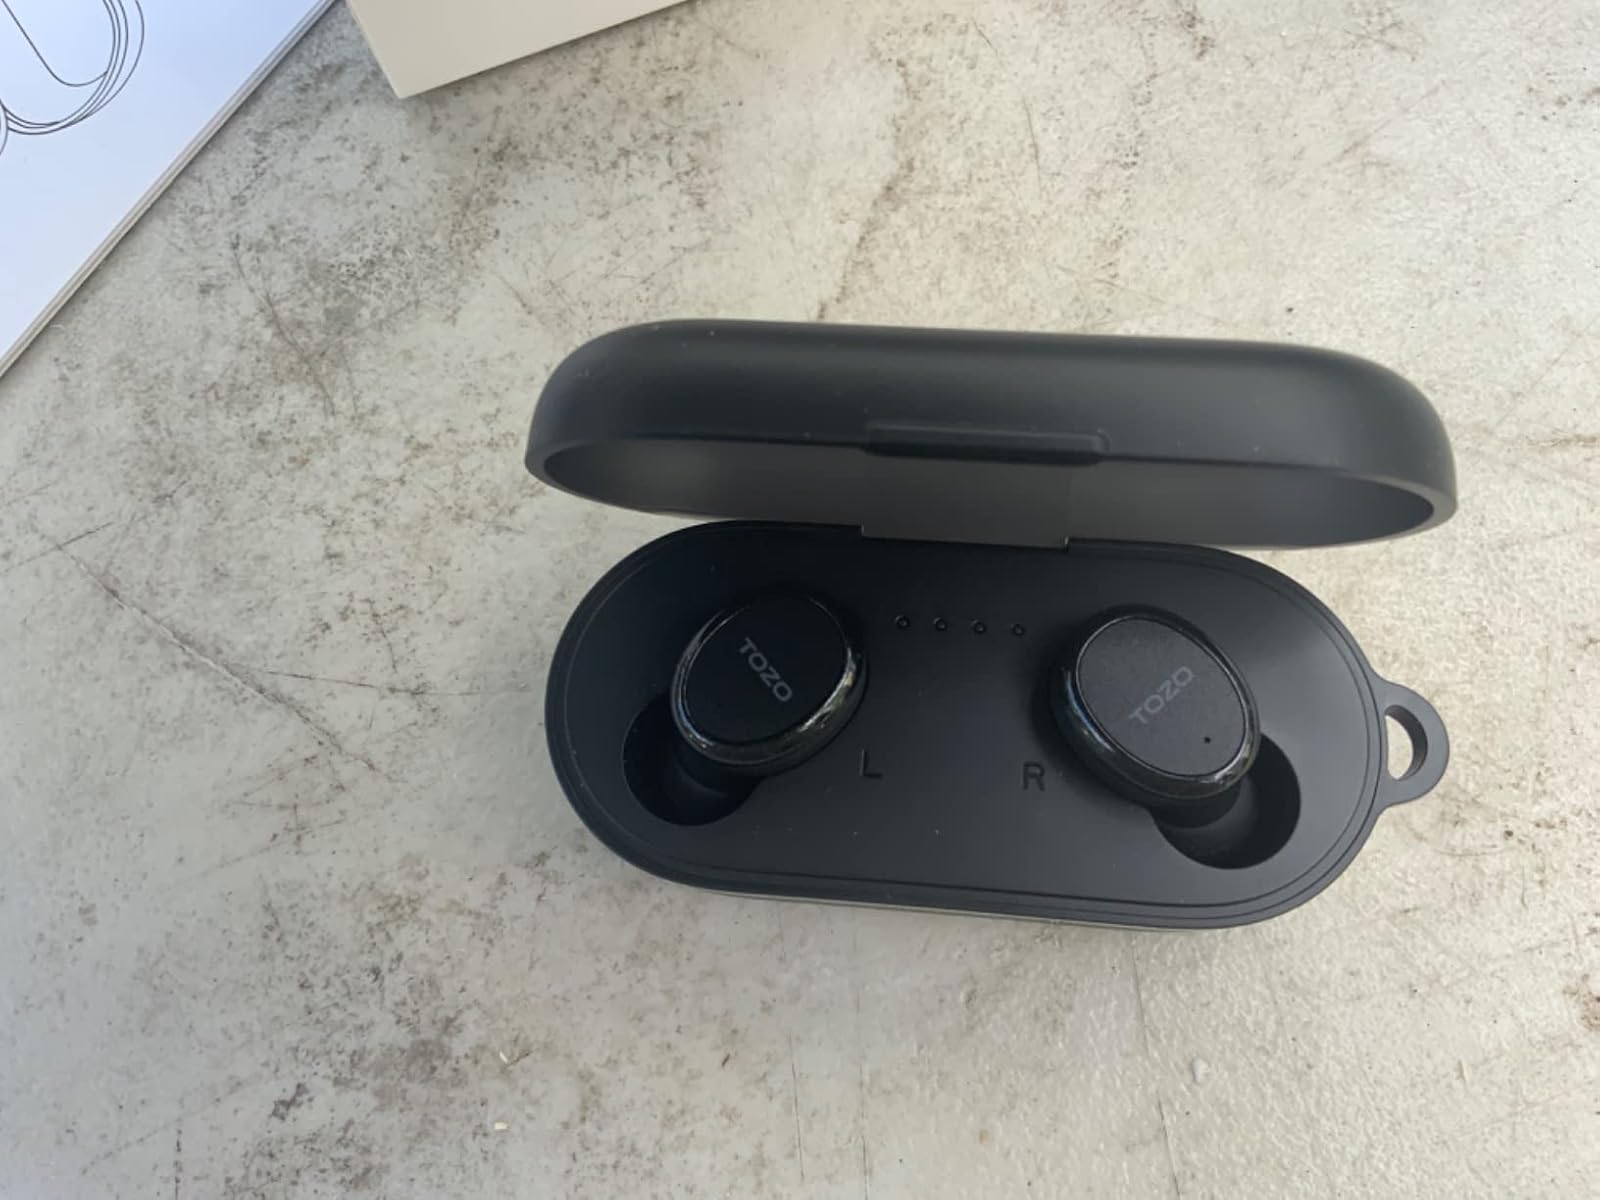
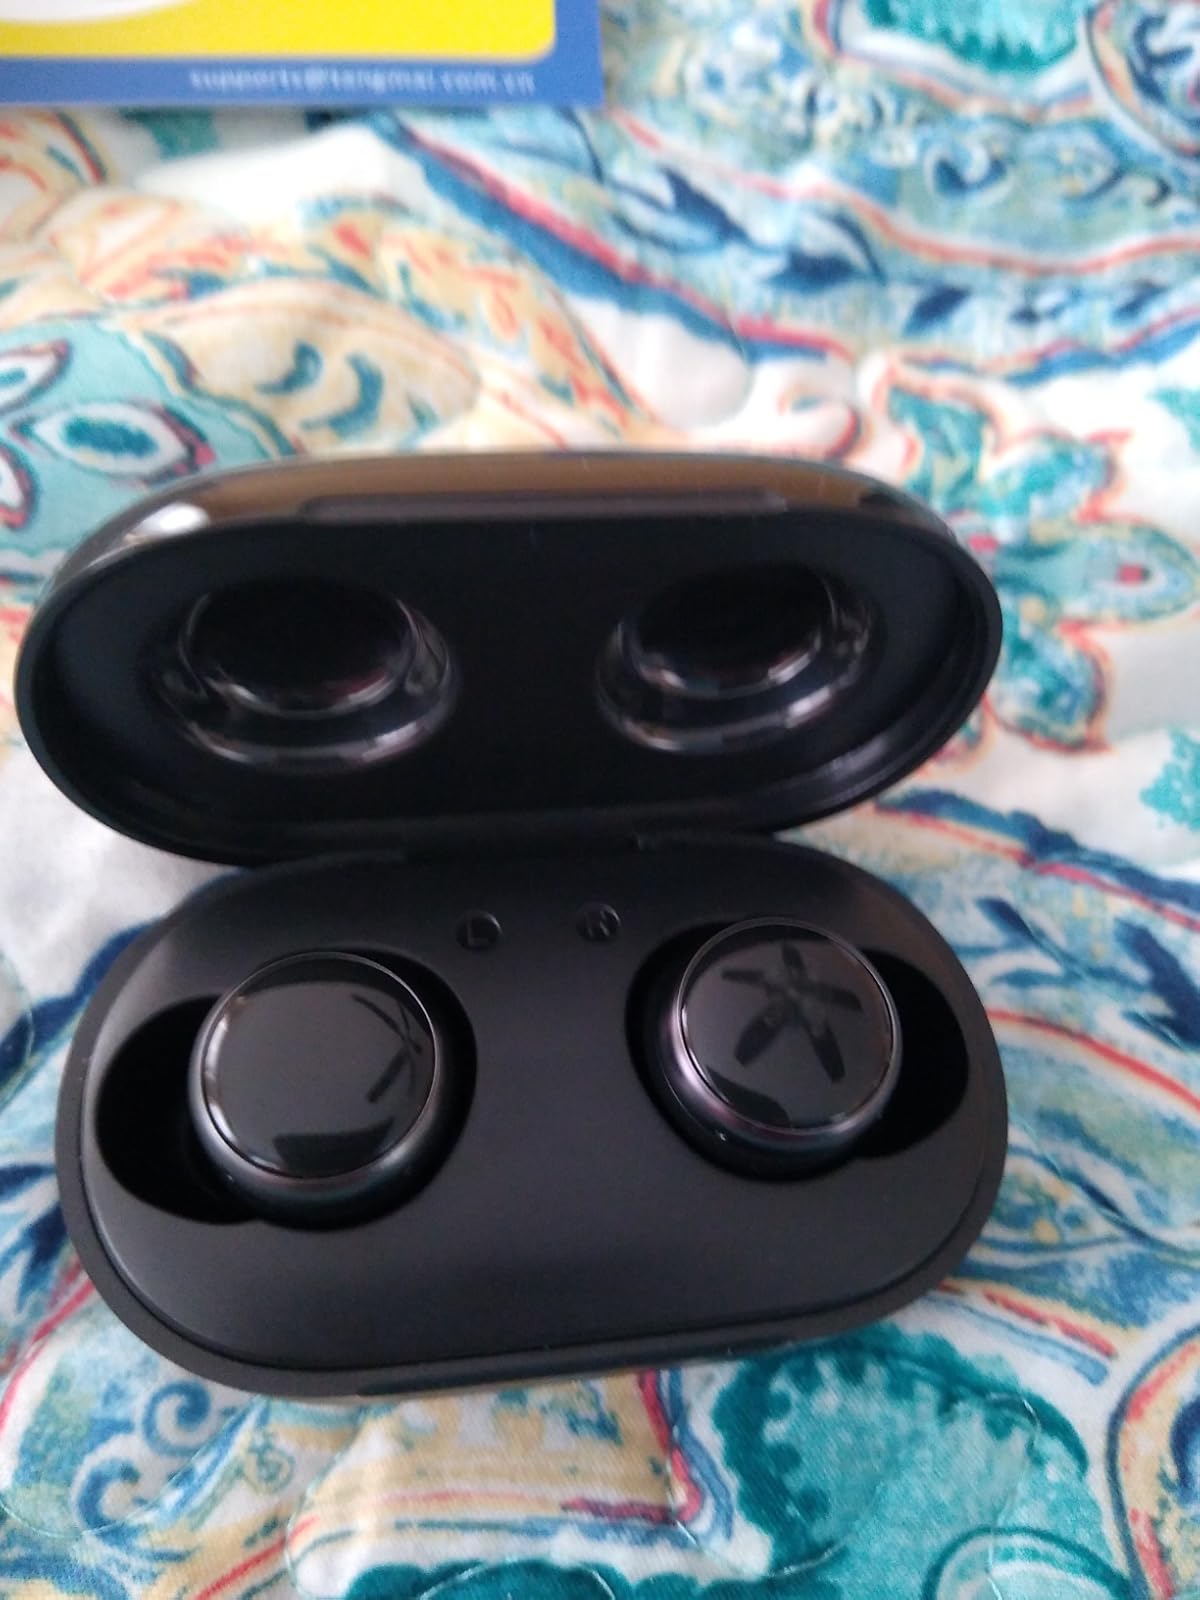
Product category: earbuds
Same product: no